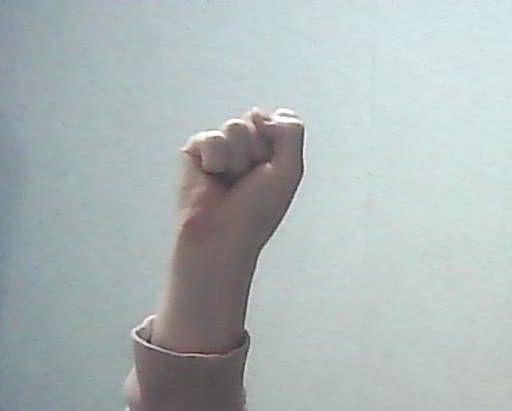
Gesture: fist